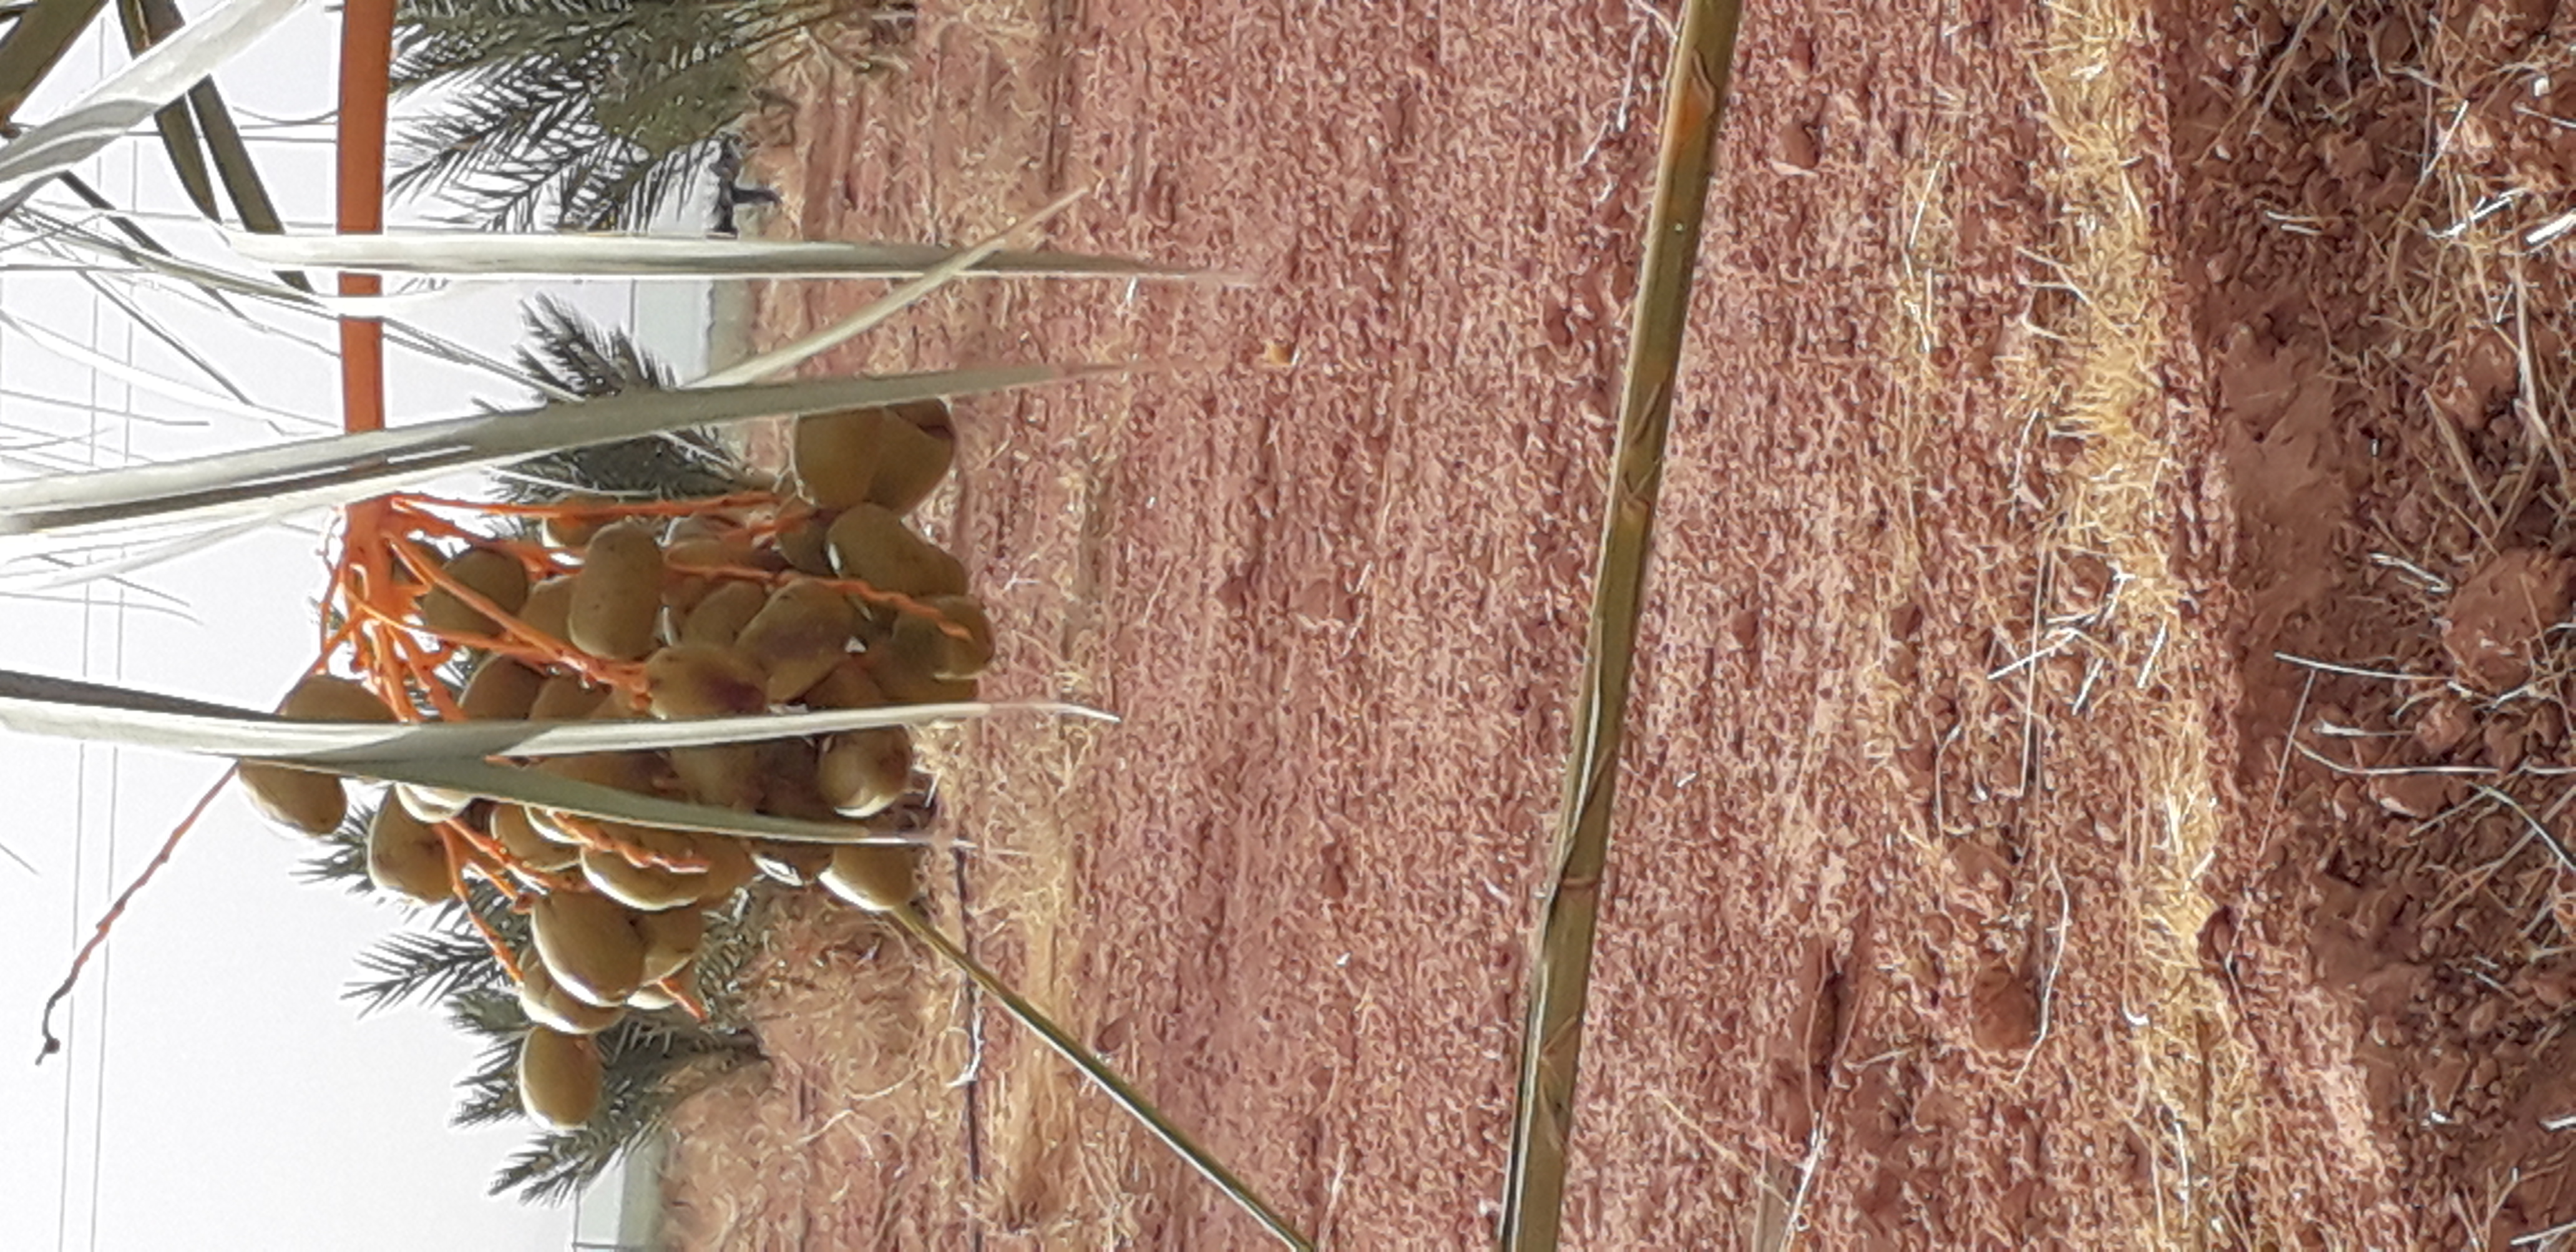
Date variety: Boufagous